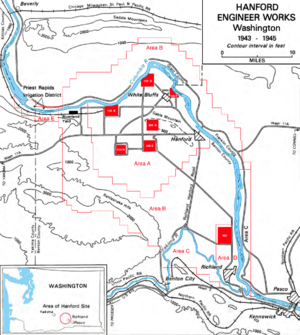
Projet Manhattan est le nom de code du projet de recherche qui produisit la première bombe atomique durant la Seconde Guerre mondiale. Il fut mené par les États-Unis avec la participation du Royaume-Uni et du Canada. De 1942 à 1946, il fut dirigé par le major-général Leslie Richard Groves du corps des ingénieurs de l'armée des États-Unis. Sa composante militaire fut appelée « Manhattan District » et le terme « Manhattan » remplaça graduellement le nom de code officiel, Development of Substitute Materials, pour désigner l'ensemble du projet. Au cours de son développement, le projet absorba son équivalent britannique, Tube Alloys.